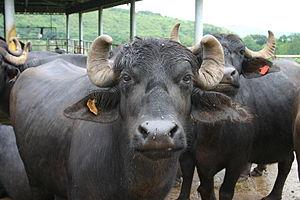
Cette page donne la liste des différentes races domestiques issues du Buffle d'eau. Elles sont classées par ordre alphabétique.